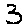
Label: 3